Kollar carp

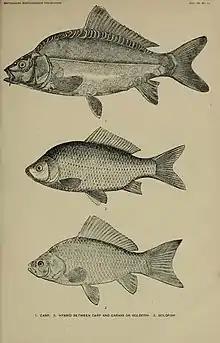
These drawings compare the Kollar carp (center) to the Eurasian carp ("Cyprinus carpio", top) and the goldfish ("Carassius auratus", bottom).

The Kollar carp ("Cyprinus carpio" x "Carassius auratus") is a hybrid fish obtained by crossing common carp ("Cyprinus carpio") and goldfish ("Carassius auratus"). Described by the Austrian zoologist Johann Jacob Heckel, its common name pays tribute to his compatriot, entomologist Vincenz Kollar. Although this carp is most often found in fish farms, they have also been recorded from the wild.